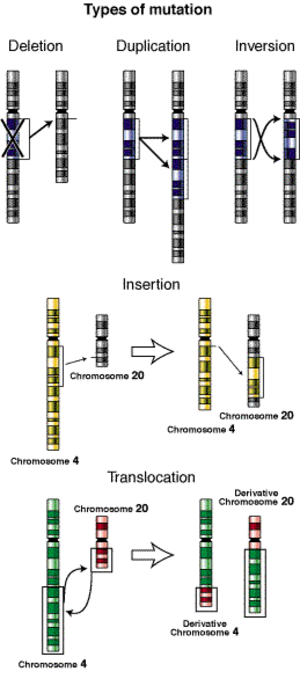
Kromosommutation / Typer / Strukturelle mutationer
Forskellige strukturelle kromosommutationer
Kromosommutationer er ændringer i dele af kromosomer, der omfatter mere end et gen. Kromosommutationer indebærer manglende eller tilføjede dele af kromosomalt DNA eller en uregelmæssig fordeling af dette. Det kan stamme fra et atypisk antal kromosomer eller en strukturel abnormalitet i en eller flere kromosomer. Kromosommutationer kan undersøges ved at sammenligne med en "normal" karyotype ved forskellige typer af genetiske undersøgelser. Baggrunden for kromosommutationer er som oftest fejl i celledeling i enten meiose eller mitose, og afhængigt af tidspunktet eller typen af denne mutation, kan den overføres til cellens afkom.